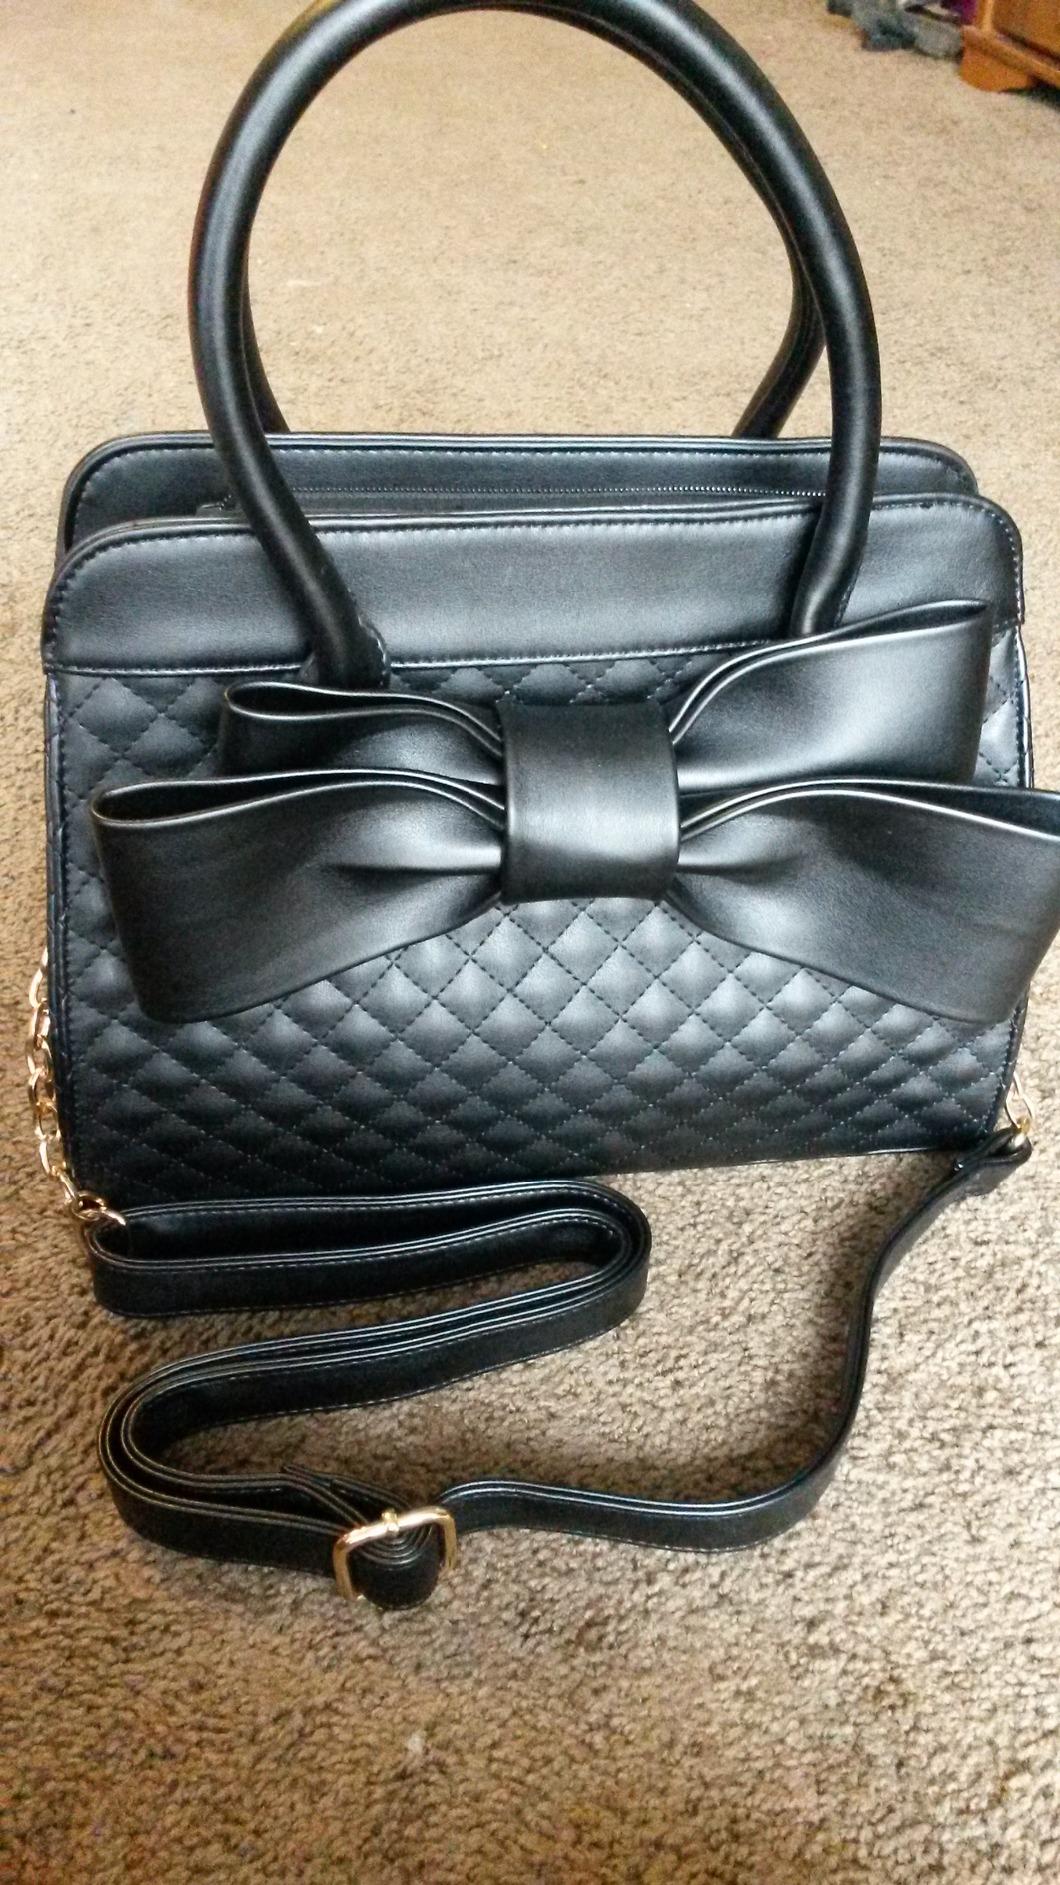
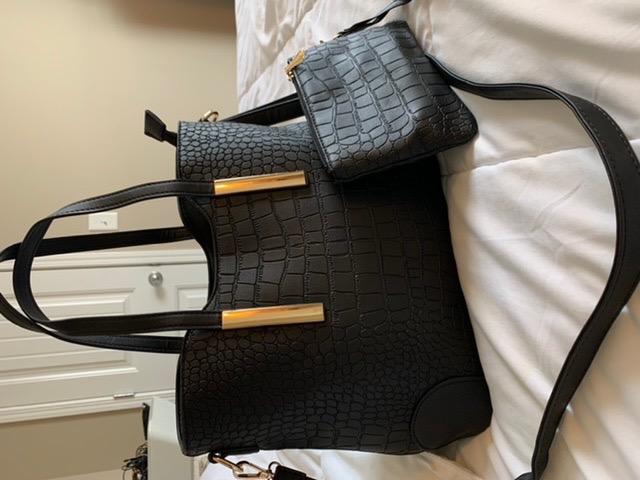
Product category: accessories_handbag
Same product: no